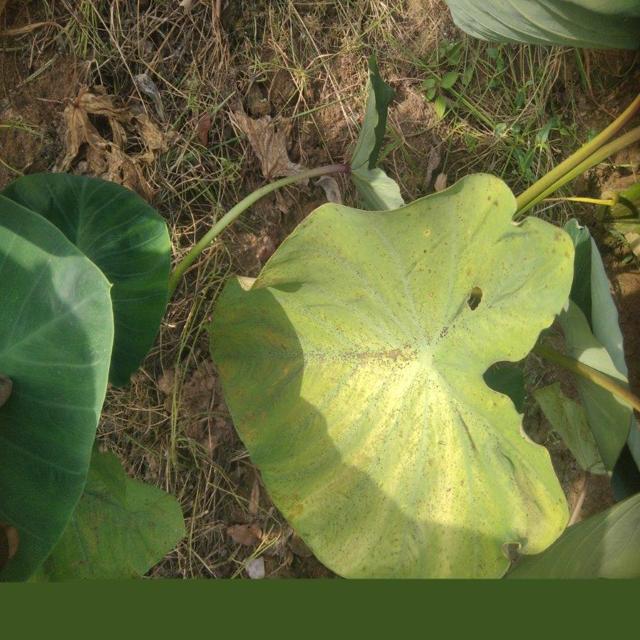
Label: Mid_Blight